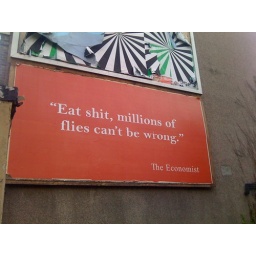
spotted on mare street in hackney